Gillian Morgan

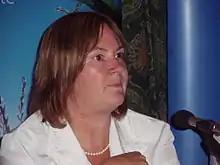
Labour Party conference 2007

Dame Gillian Morgan DBE (born 1953 in Llwynypia) is a British civil servant. She was Permanent Secretary to the Welsh Assembly Government between May 2008 and August 2012. She has also worked in healthcare and healthcare management and is currently the independent chair of the One Gloucestershire integrated care system.